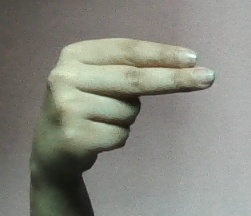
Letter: ain